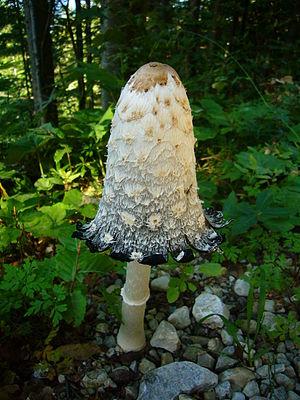
Jeune Coprin Chevelu (Coprinus Comatus), pris en photo en Bavière, près de Aschau im Chiemgau.
La montagne de Lure est une montagne des Préalpes de Haute-Provence, située dans le département des Alpes-de-Haute-Provence. Elle appartient à la même formation géologique que le plateau d'Albion, qu'elle jouxte, et le mont Ventoux. Cette chaîne s'allonge sur 42 kilomètres de long, culmine au signal de Lure et présente un relief très contrasté entre l'adret calcaire, coupé de combes et de vallons, et l'ubac marneux, où s'accumulent monts et ravins.
Coprinus comatus, de son nom vernaculaire français le Coprin chevelu, est un champignon basidiomycète comestible du genre Coprinus de la famille des Agaricaceae, il est facilement reconnaissable à la cuticule méchuleuse du chapeau qui recouvre presque la totalité du stipe.